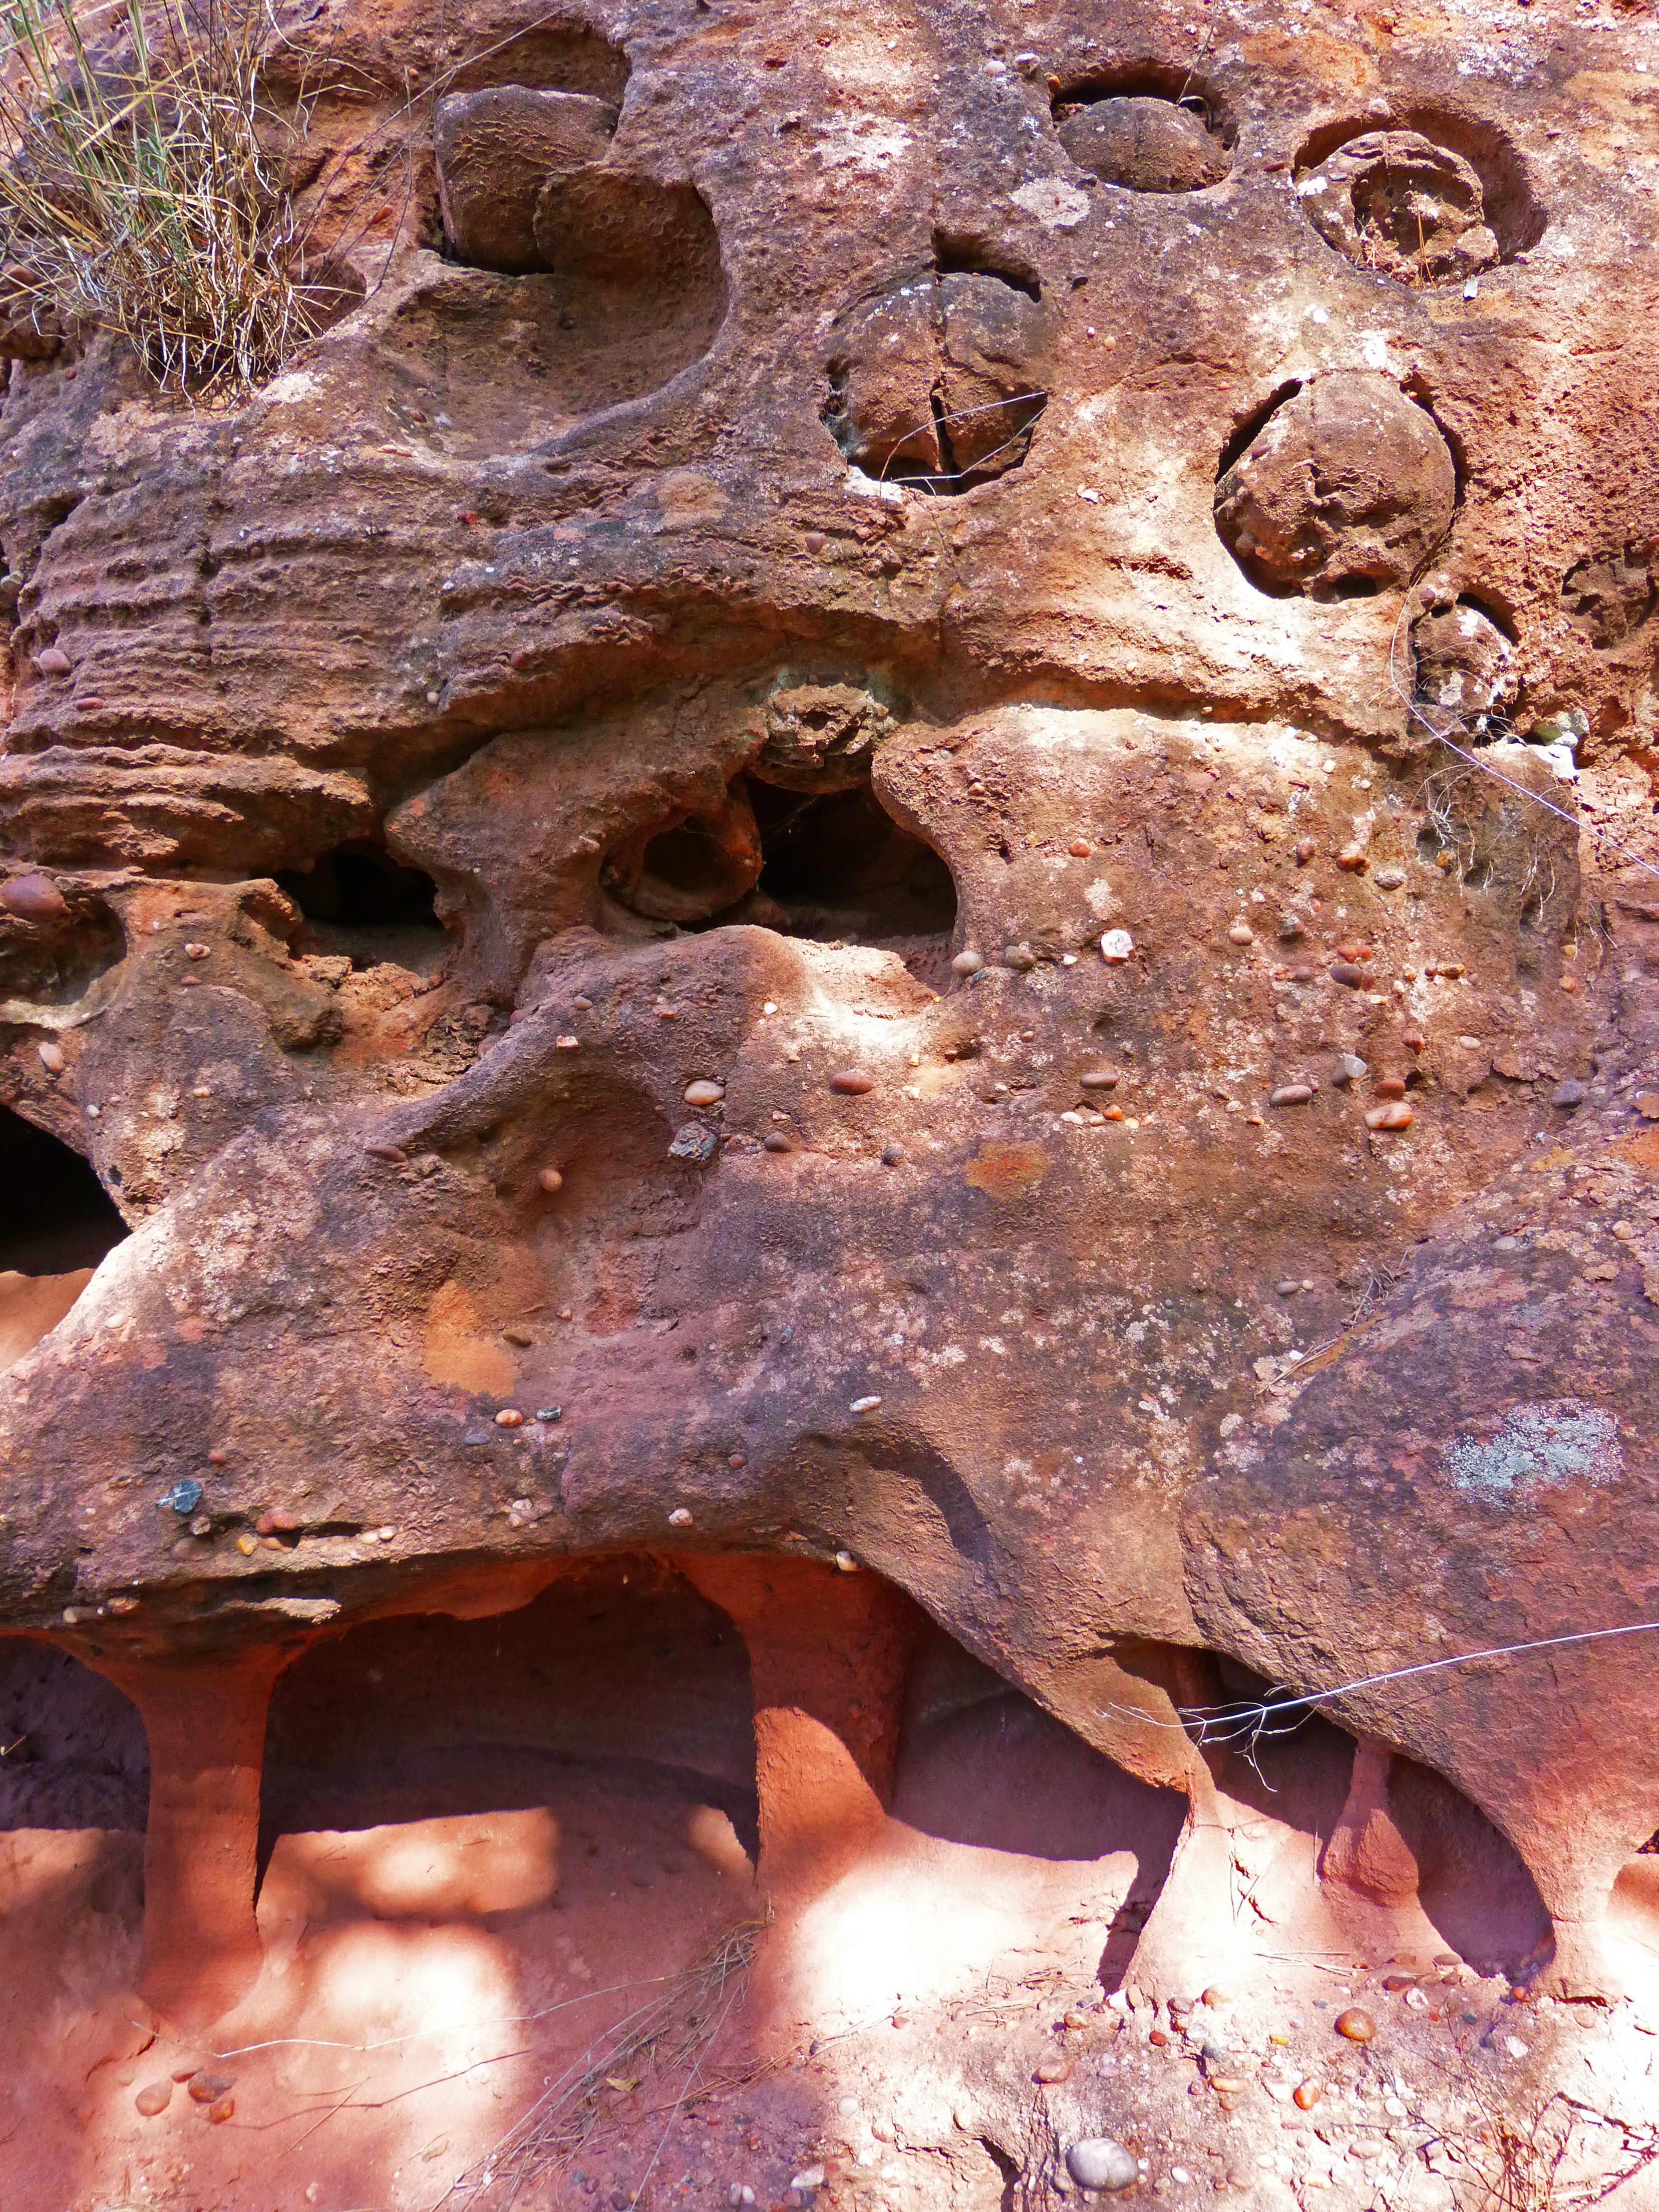
tree, rock, wood, texture, leaf, formation, material, erosion, sculpture, art, geology, temple, carving, red rocks, montsant, red sandstone, priorat, ancient history